Saint-Domingue Creoles

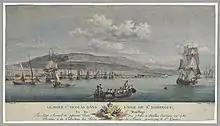
Môle-Saint-Nicolas in 1780

As African freedmen had full citizenship and civil equality with other French subjects, they took an interest in expanding the studies of each of their unique people's history. Africans contributed to the spiritual and mythological aspects of Saint-Domingue through their folklore, such as the widespread tales of Compère Lapin and Compère Bouqui.